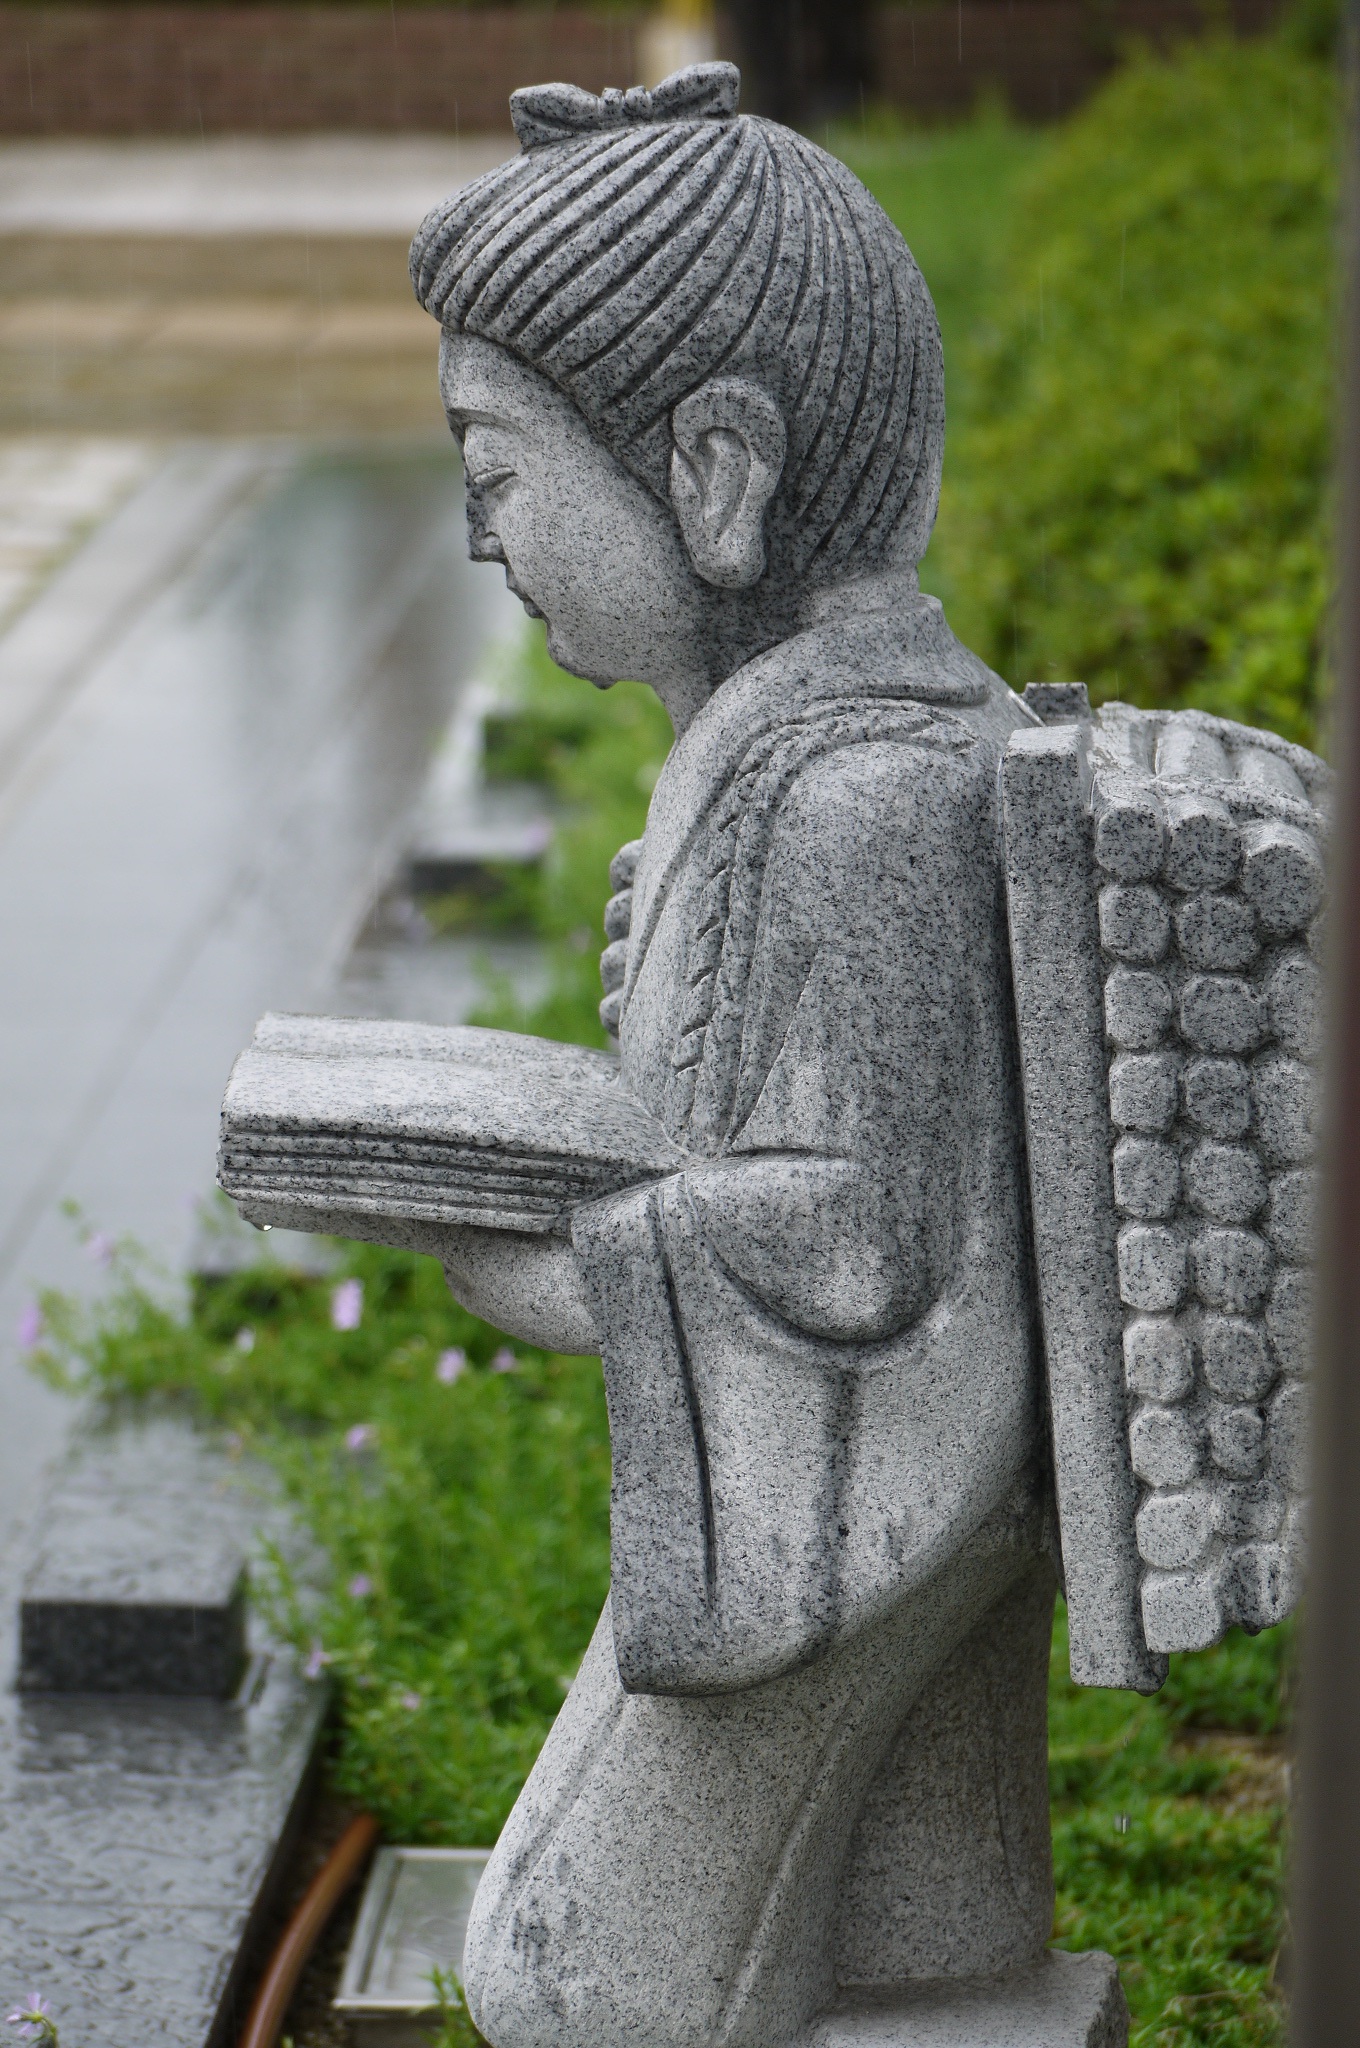
monument, travel, statue, peace, buddhism, religion, tourism, japan, zen, sculpture, religious, memorial, art, temple, shrine, culture, carving, stone carving, nonbuilding structure